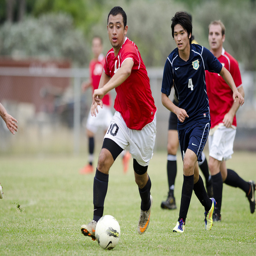
Soccer players contending over a soccer ball in match
Two opposing athletic teams are performing on a playing field.
Soccer players compete for a soccer ball rolling along the ground.
Some soccer players going for the ball during a soccer game.
Young men playing soccer, competing for the soccer ball.